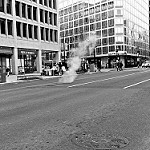
Label: street